Georgia State Capitol

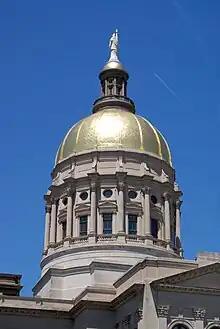
Detail of the dome and statue of "Miss Freedom".

The capitol site was occupied previously by the first Atlanta City Hall. To encourage the state government to relocate the capital city to rapidly growing and industrialized Atlanta from rural Milledgeville, the city donated the site. The 1877-79 Constitutional Convention voted in 1877 to permanently move the capital to Atlanta, and in 1879 accepted the city's offer of the five-acre City Hall/County Courthouse tract, which was conveyed to the state in 1880. The first capitol in Louisville no longer stands, while in Augusta and Savannah the legislature met in makeshift facilities, perhaps causing (or caused by) the alternation of those two cities as capital. The legislature also met at other places, including Macon, especially during and just after the Atlanta Campaign of the American Civil War, which resulted in the capture and burning of Atlanta.